Fine art

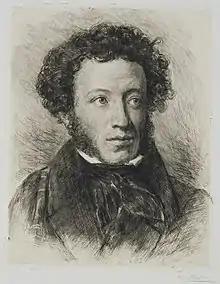
Vasily Mate, "Portrait of the poet Alexander Pushkin" (1899)

Modern Western theatre is dominated by realism, including drama and comedy. Another popular Western form is musical theatre. Classical forms of theatre, including Greek and Roman drama, classic English drama (Shakespeare and Marlowe included), and French theater (Molière included), are still performed today. In addition, performances of classic Eastern forms such as Noh and Kabuki can be found in the West, although with less frequency.